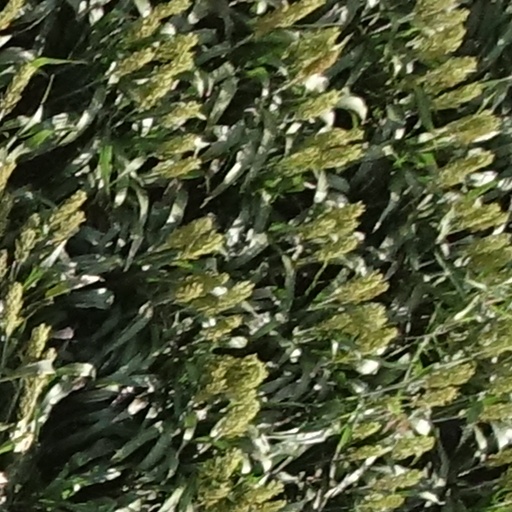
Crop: sorghum